Yosef Hayyim

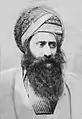

Yosef Hayim (1 September 1835 – 30 August 1909) (Iraqi Hebrew: Yoseph Ḥayyim; ; or Yosef Chaim) was a leading Baghdadi "hakham" (Sephardi rabbi), authority on "halakha" (Jewish law), and Master Kabbalist. He is best known as author of the work on "halakha" Ben Ish Ḥai ("Son of Man (who) Lives"), a collection of the laws of everyday life interspersed with mystical insights and customs, addressed to the masses and arranged by the weekly Torah portion.